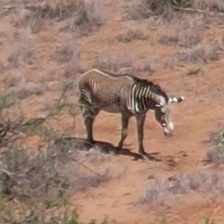
Pose orientation: right